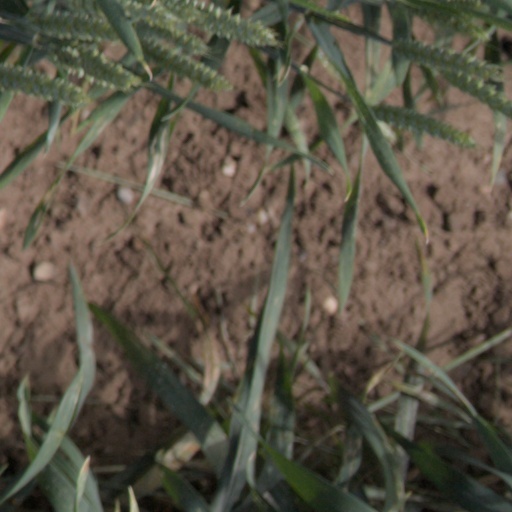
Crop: wheat